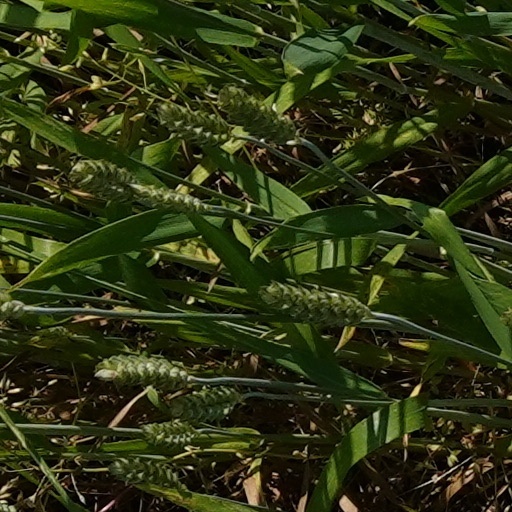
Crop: wheat